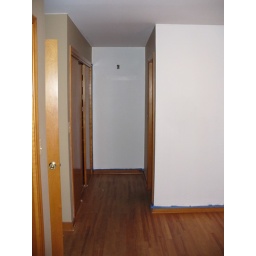
Both walls used to be a deep red. Couldn't paint brown over that, so we primed them both.